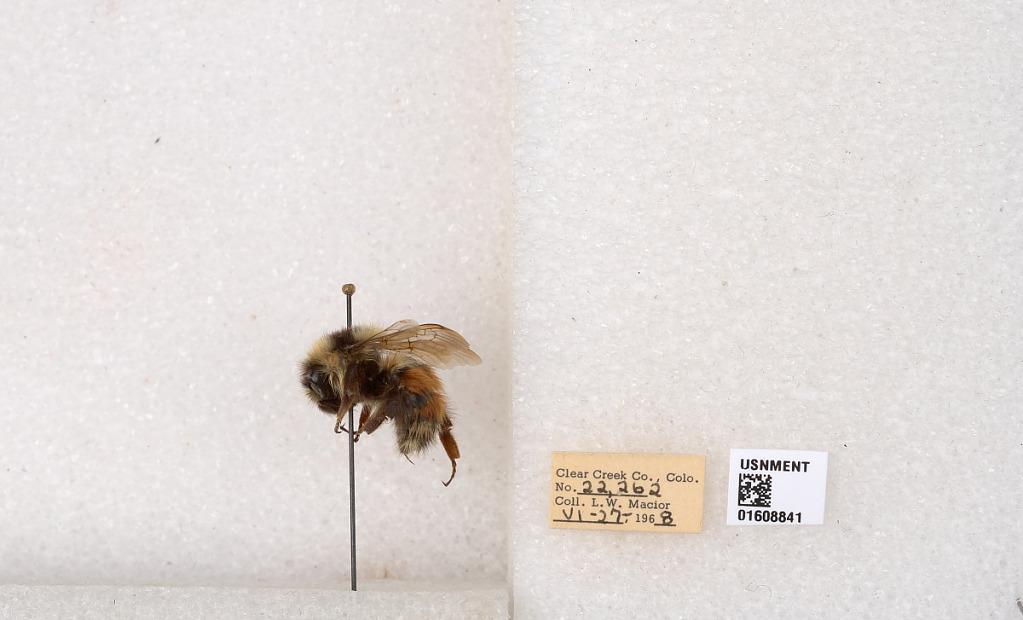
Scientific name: Bombus (Pyrobombus) sylvicola Kirby
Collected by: L. Macior
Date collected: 1968-6-27
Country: United States
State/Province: Colorado
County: Clear Creek
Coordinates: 39.6891, -105.644